Tatiana Egorova

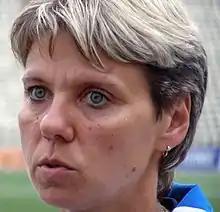
As head coach of Rossiyanka in 2010

Tatiana Egorova (10 March 1970 – 29 July 2012) was a Russian footballer and manager. She played for CSK VVS Samara and Rossiyanka in the Russian Championship, and Turbine Potsdam in the German Bundesliga, and she was a member of the Russian national team, with whom she played the 1999 and 2003 World Cups.